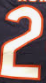
Number: 2